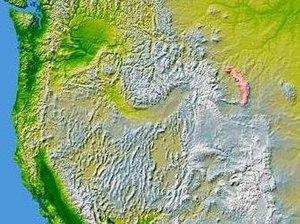
Les monts Big Horn sont un ensemble de montagnes qui forment un contrefort important des montagnes Rocheuses, dans le centre du Wyoming, au nord-ouest des États-Unis. Les monts Big Horn furent baptisées ainsi par les Amérindiens en raison du grand nombre de mouflons qui y vivaient. La chaîne de montagnes, éternellement enneigée, culmine au pic Cloud mais elle se compose aussi de plateaux arides.